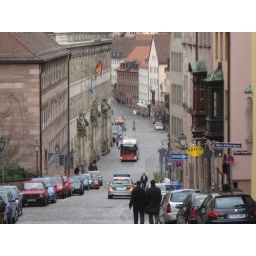
city scape from castle hill in Nuremberg